List of birds of New Jersey

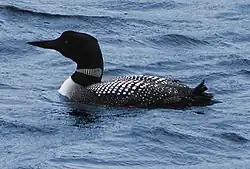
Common loon

Loons are aquatic birds the size of a large duck, to which they are unrelated. Their plumage is largely gray or black, and they have spear-shaped bills. Loons swim well and fly adequately, but are almost hopeless on land, because their legs are placed towards the rear of the body. Four species have been recorded in New Jersey.